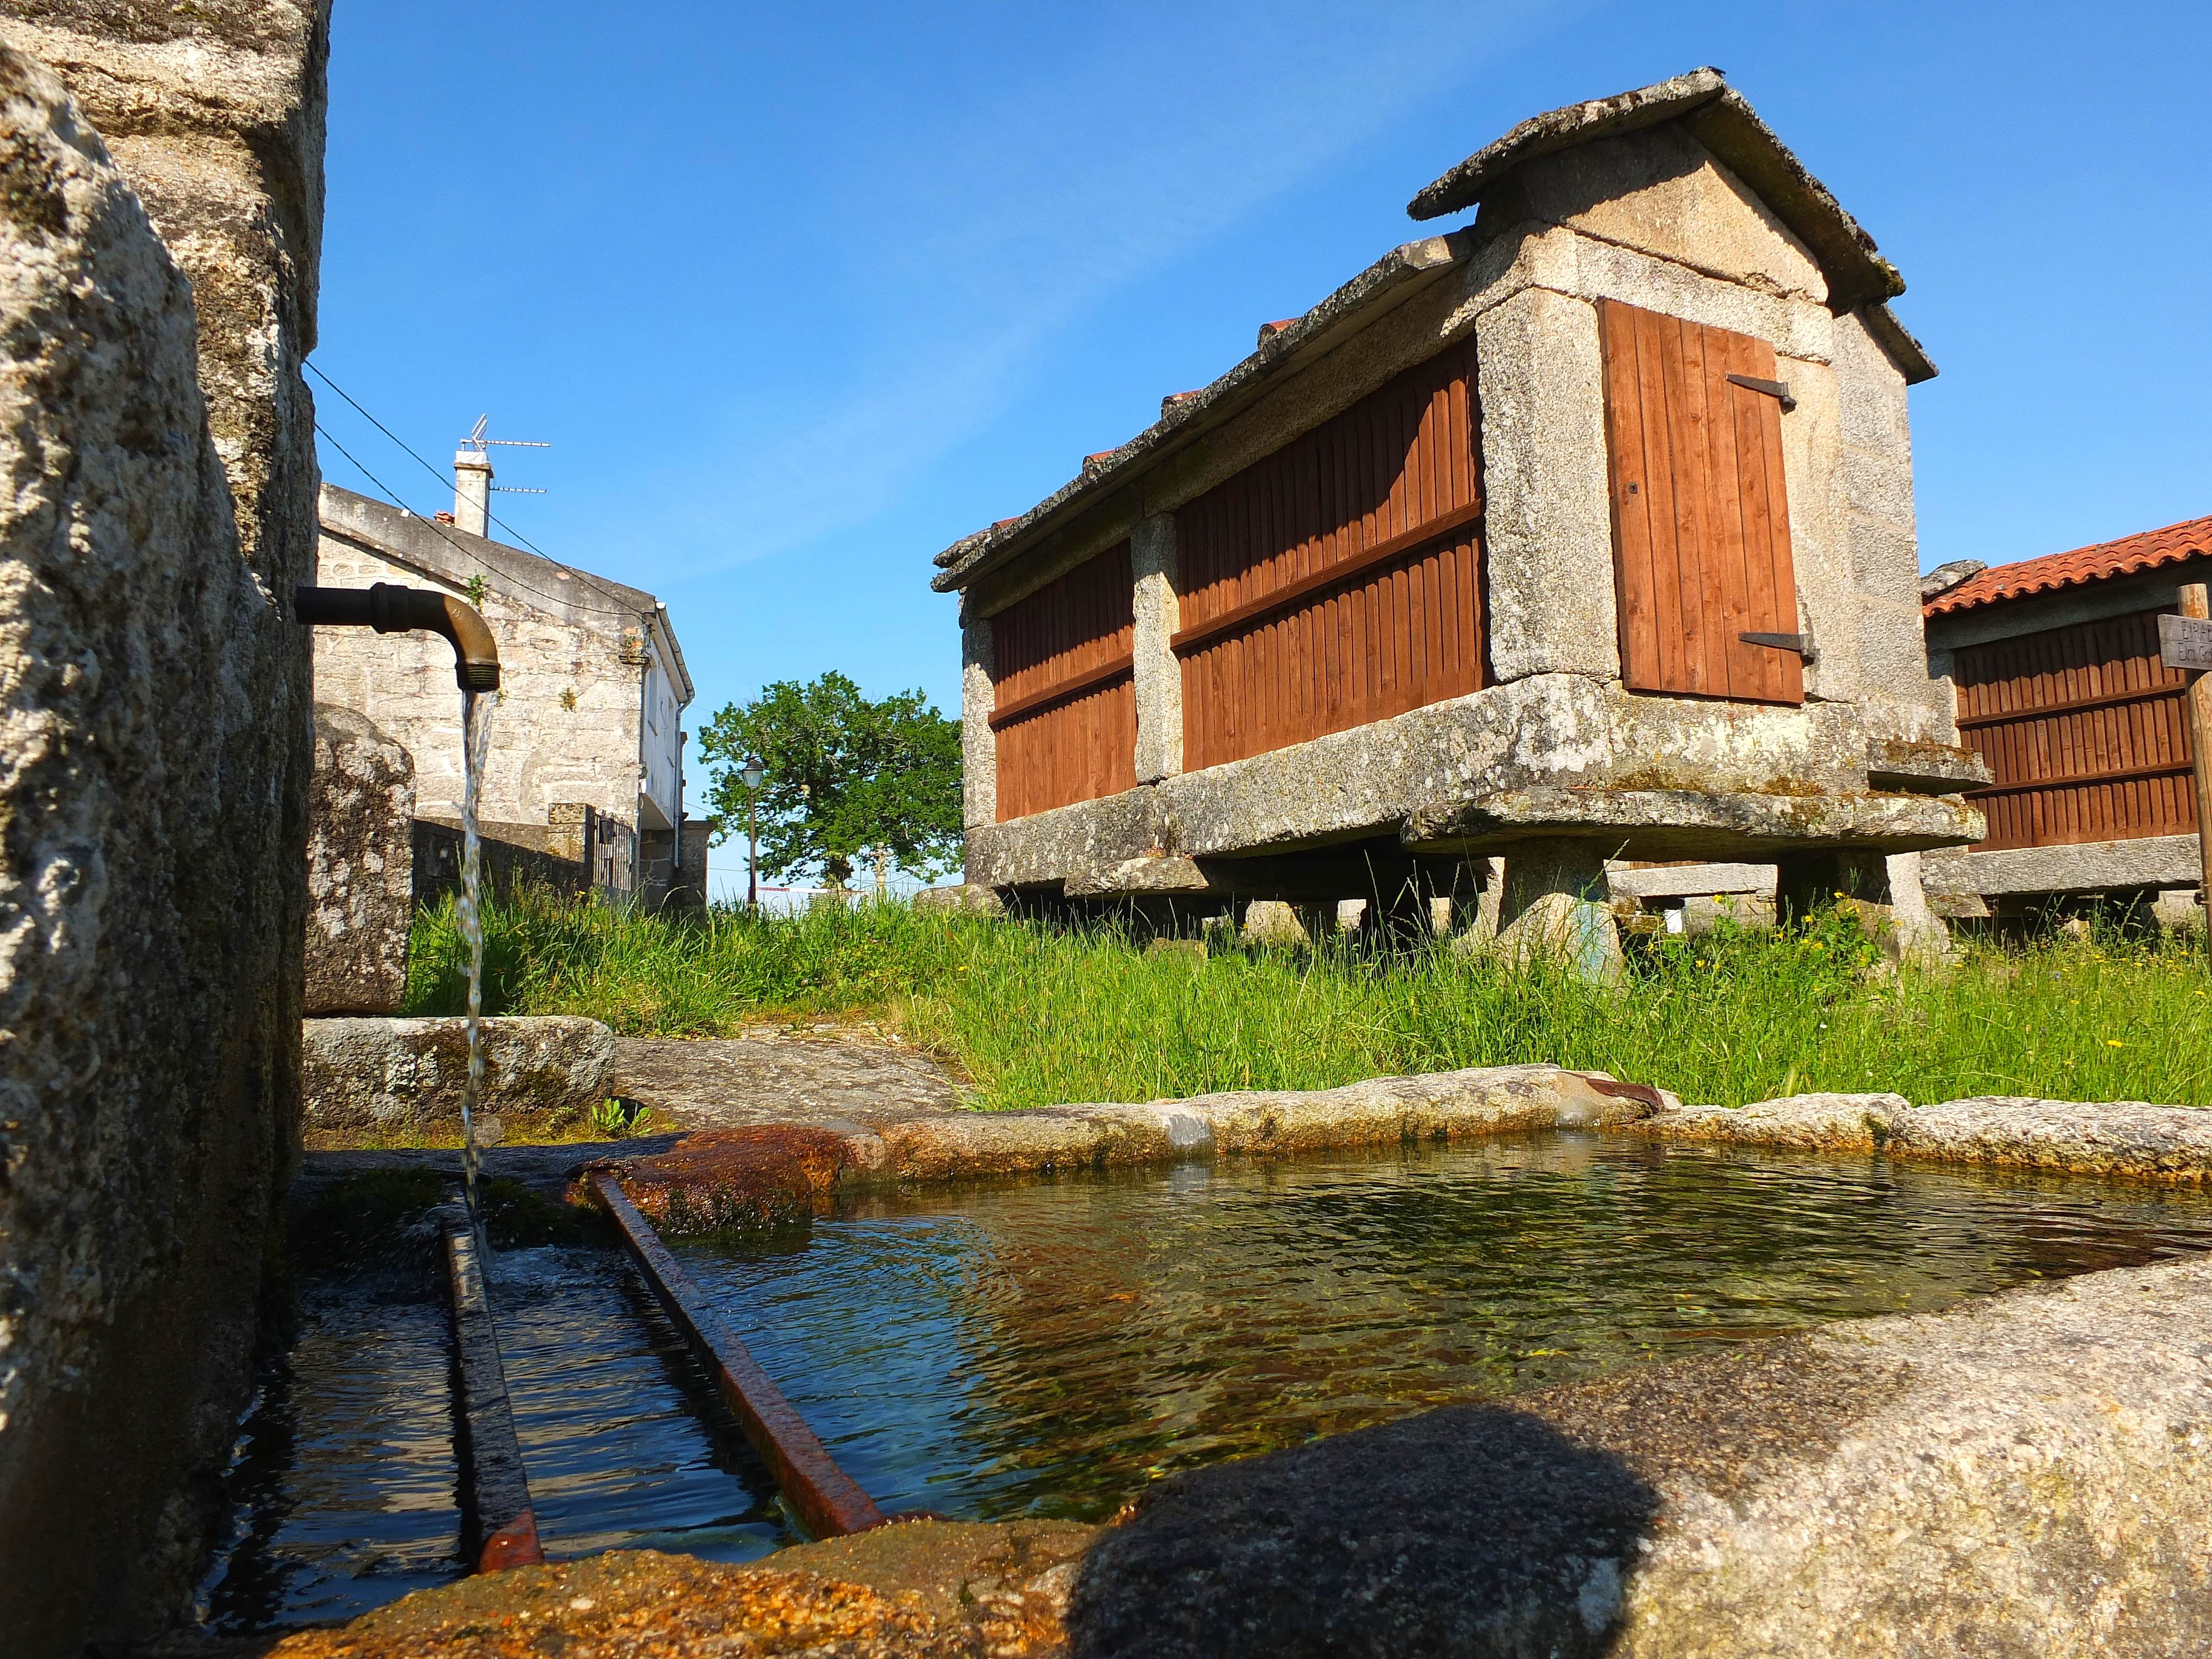
landscape, town, vacation, village, tourism, waterway, spain, ruins, espaa, galicia, pontevedra, paisajes, estate, ggl1, gaby1, pontevedragaliciaespaa, fujifilmxs1, hrreos, canastros, pedre, cerdedo, rural area, ancient history, human settlement